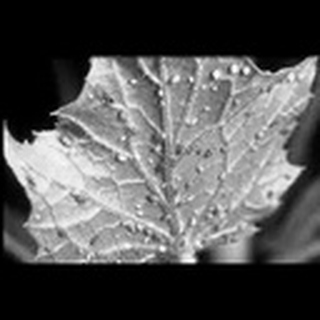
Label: cotton_aphids